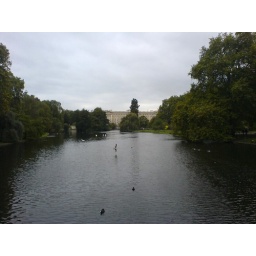
From the bridge crossing the lake in St James's Park.